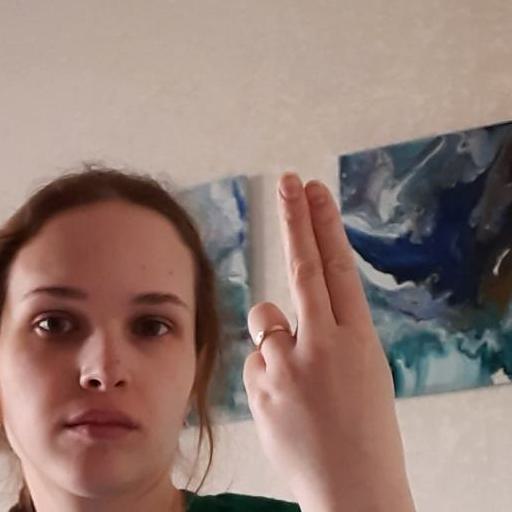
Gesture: two_up_inverted